Icebox cake

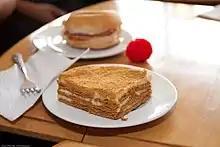
Mango float from the Philippines, an icebox cake variant of "crema de fruta"

In the Philippines, mango float is a popular icebox cake variant of the traditional "crema de fruta" layered dessert. It is made with graham crackers or "broas" (ladyfingers) in between layers of whipped cream, condensed milk, and fresh mangoes.